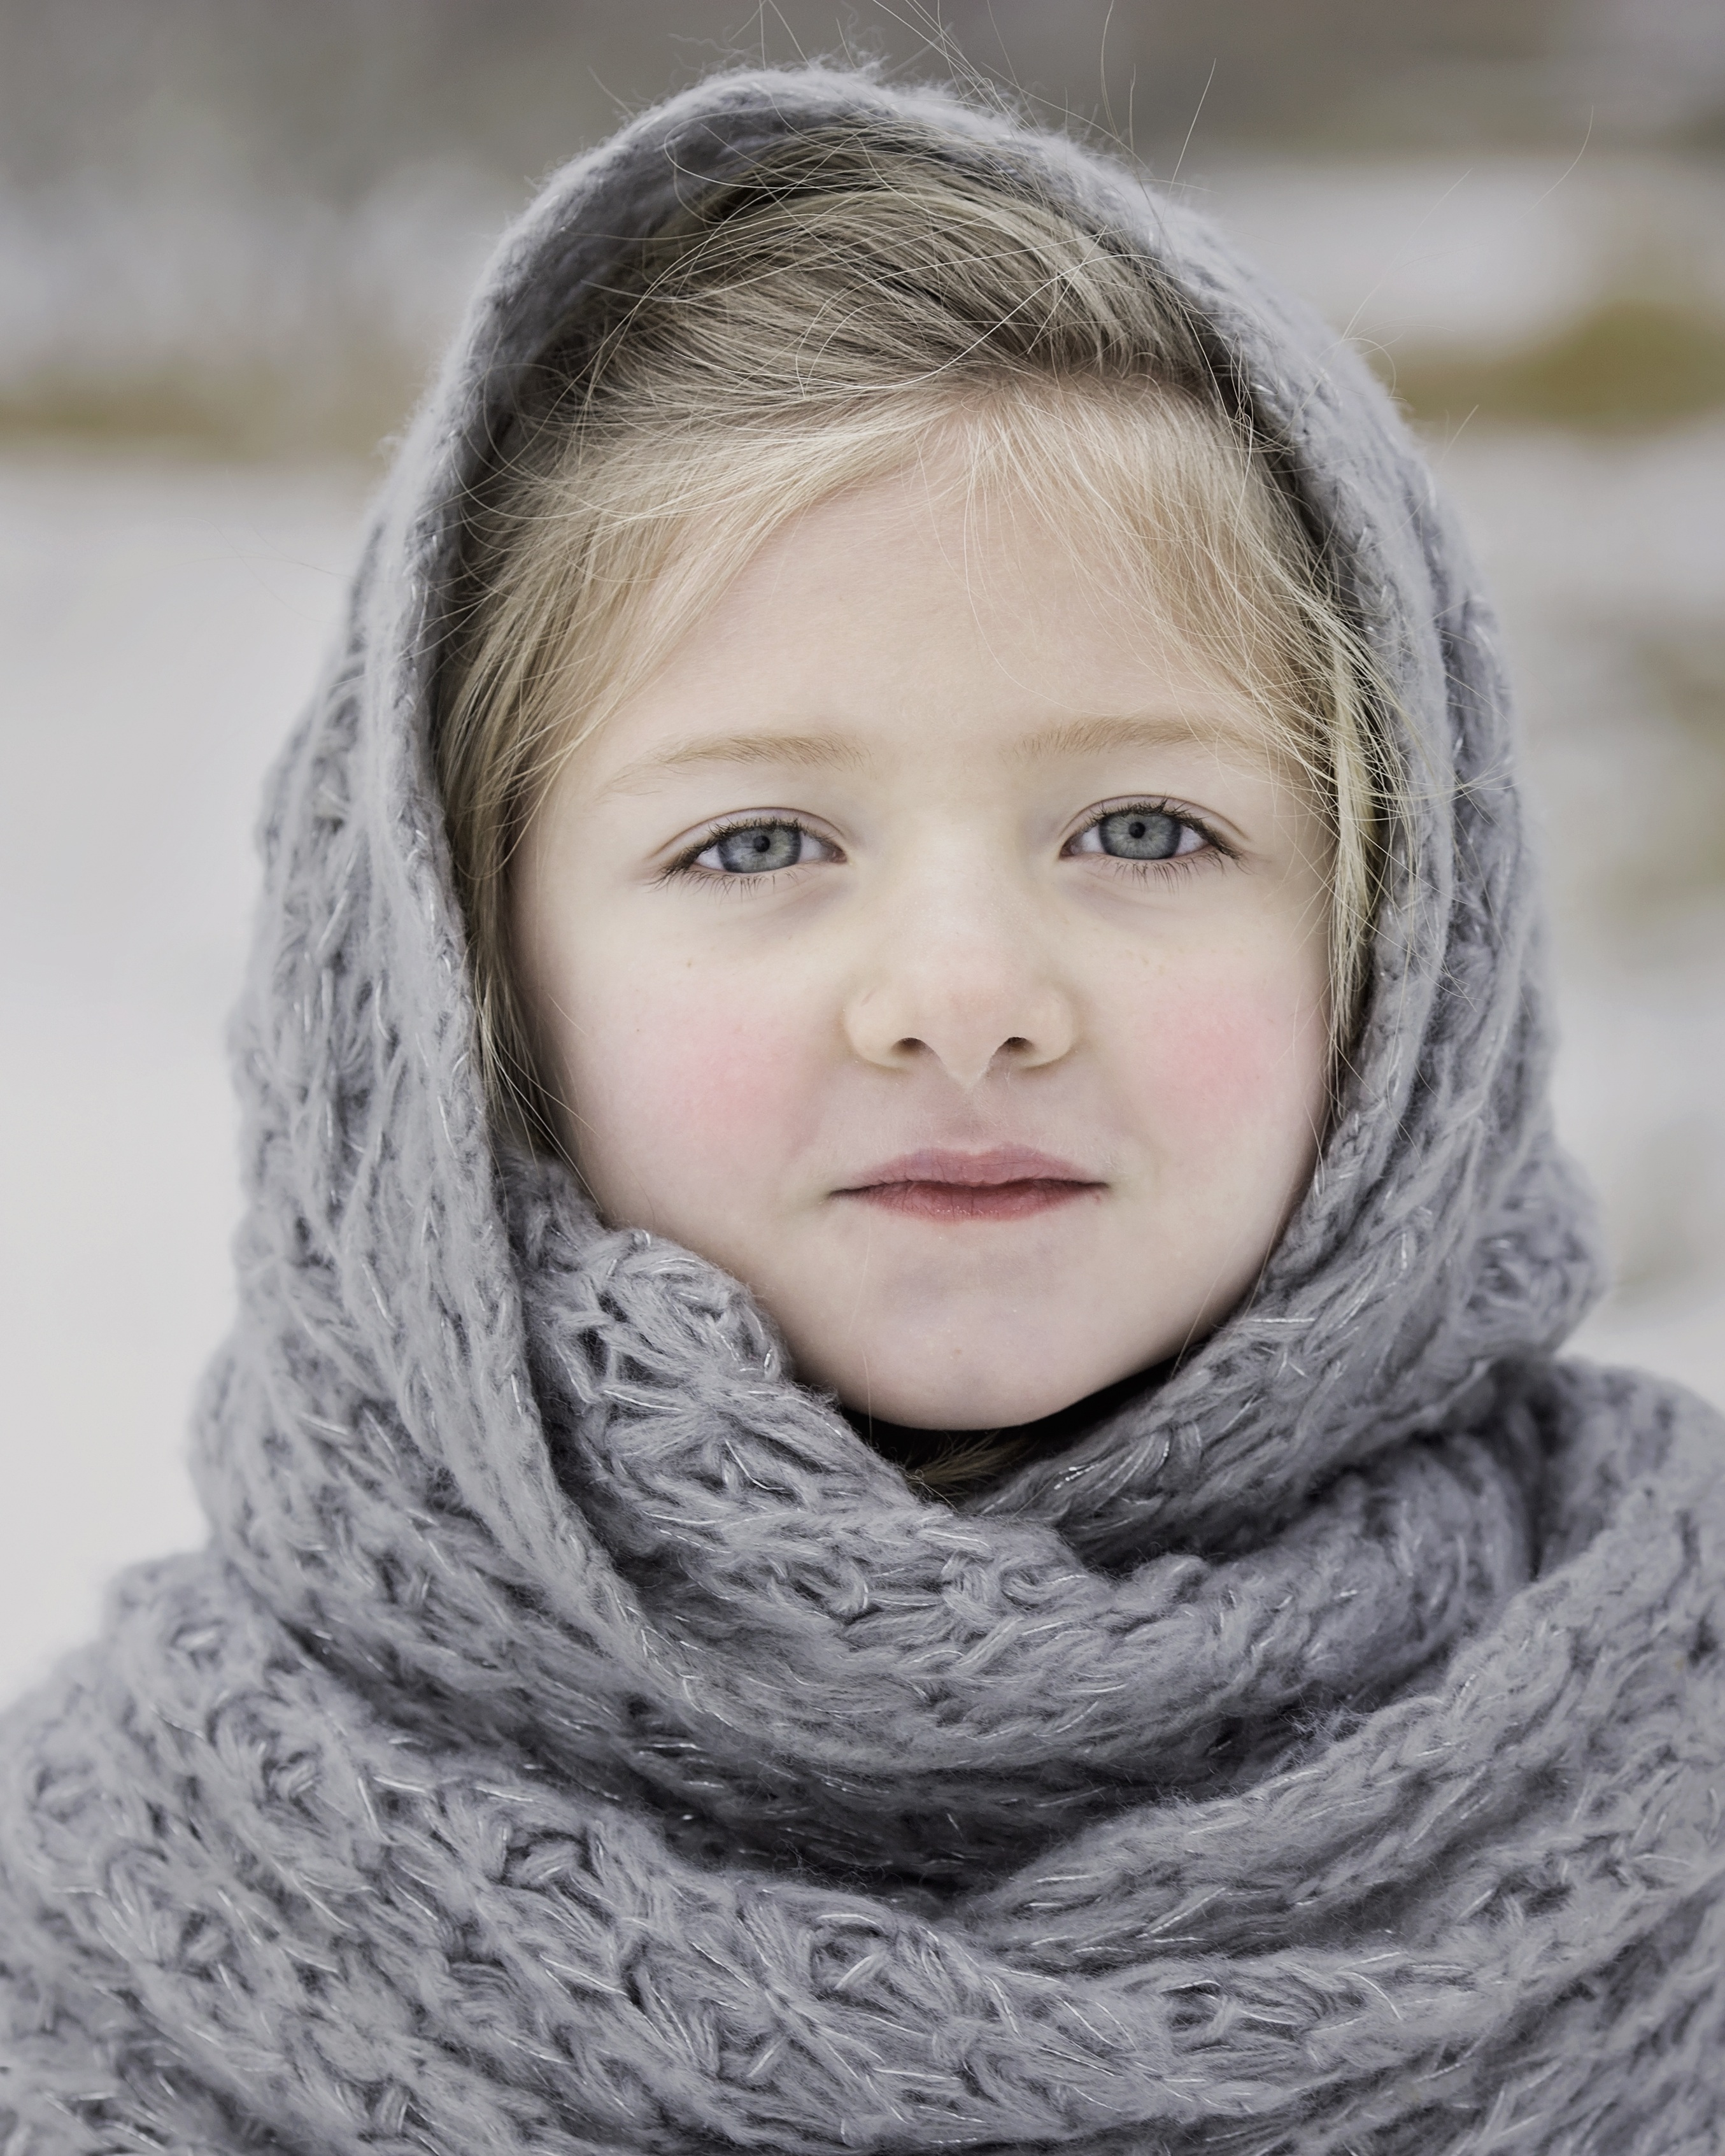
cold, winter, girl, cute, portrait, young, child, clothing, season, scarf, december, portrait photography, fashion accessory